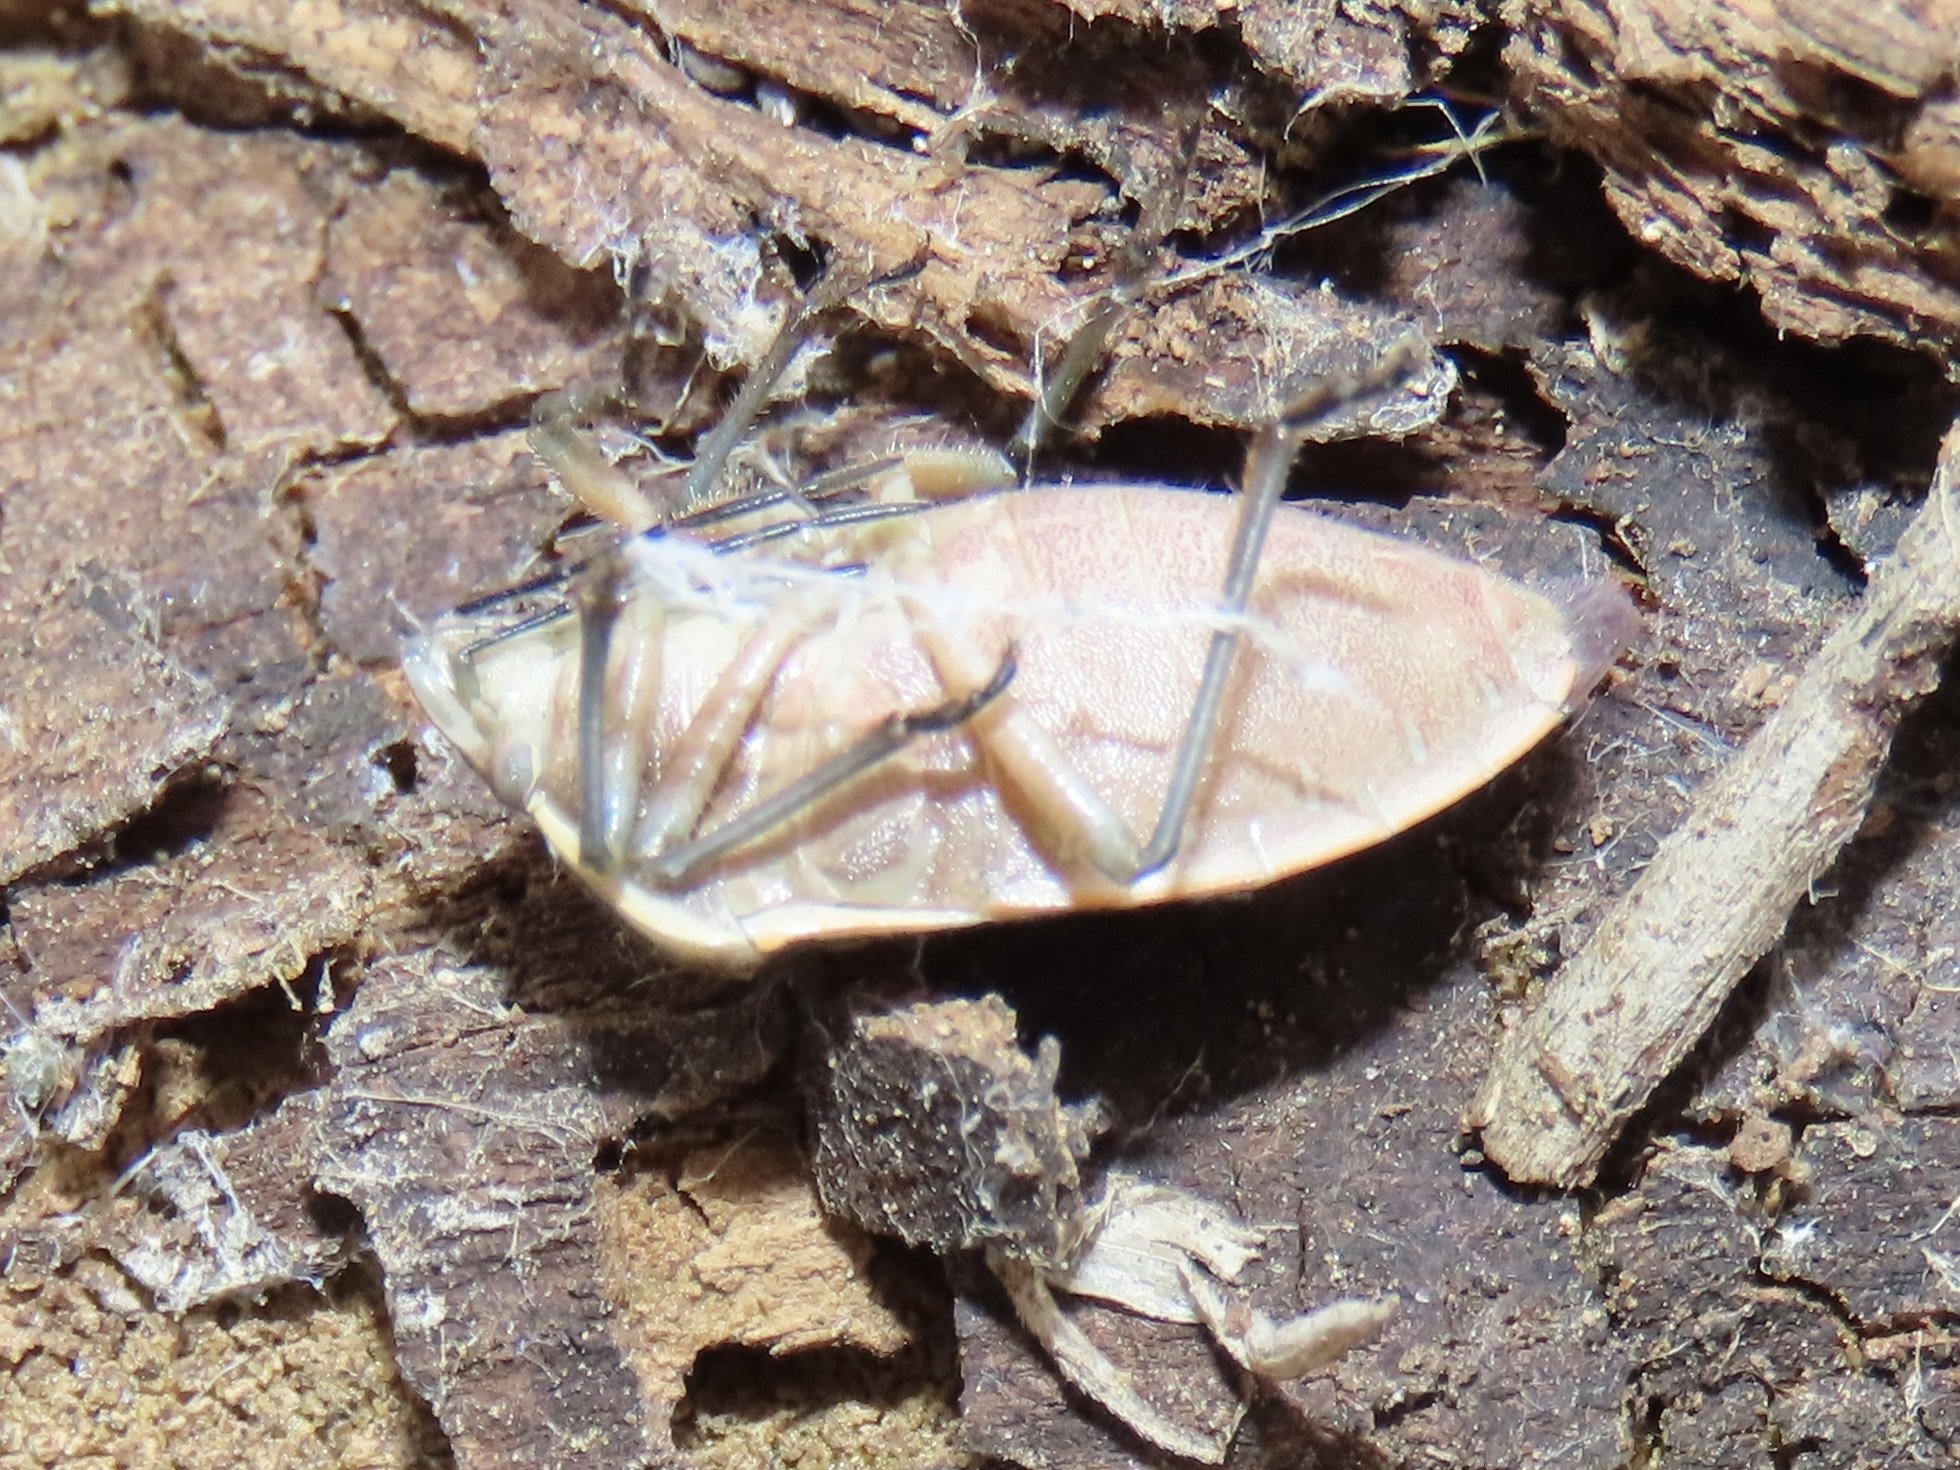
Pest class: stink_bug